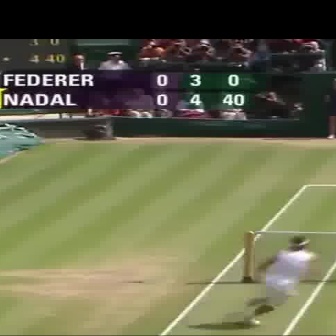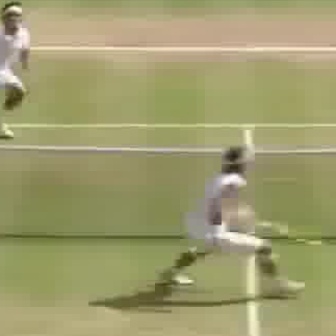
  Please identify the target specified by the bounding box [223,233,315,325] in the first image and locate it in the second image. Return the coordinates in [x_min,y_min,x_max,y_max] format.
Answer: [150,142,307,299]